Hand-to-hand combat

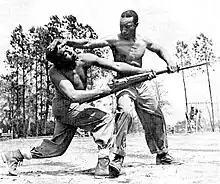
Corporal Alvin "Tony" Ghazlo, the senior bayonet and unarmed combat instructor at Montford Point, demonstrates a disarming technique on his assistant, Private Ernest "Judo" Jones.

Close Quarters Combat (CQC), or World War II combatives, was largely codified by William Ewart Fairbairn and Eric Anthony Sykes. Also known for their eponymous Fairbairn–Sykes fighting knife, Fairbairn and Sykes had worked in the Shanghai Municipal Police of the International Settlement (1854–1943) of Shanghai in the 1920s, widely acknowledged as the most dangerous port city in the world due to a heavy opium trade run by organized crime (the Chinese Triads). CQC was derived from a mixture of judo, jujutsu, boxing, savate, wrestling and street fighting.